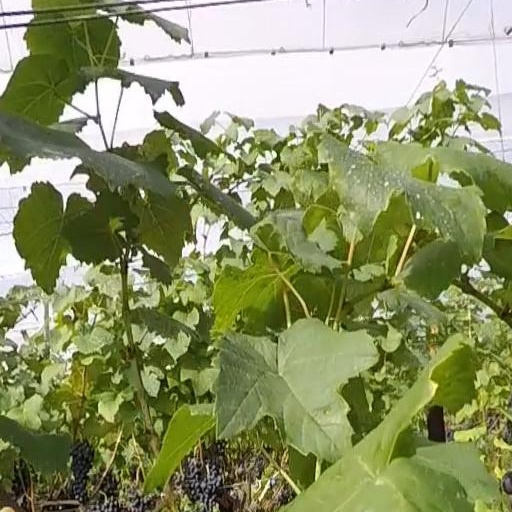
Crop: grape